Hemiola

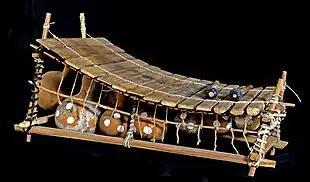
Ghanaian gyil

In the following example, a Ghanaian gyil plays a hemiola as the basis of an ostinato melody. The left hand (lower notes) sounds the two main beats, while the right hand (upper notes) sounds the three cross-beats.